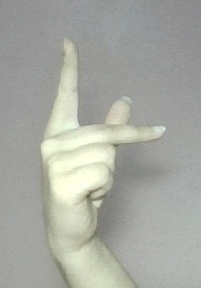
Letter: dha